CM Punk

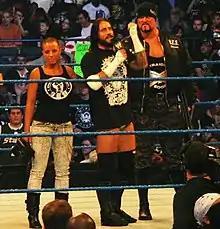
The Straight Edge Society – Serena, Punk (center), and Luke Gallows – in April 2010

In late-2009, CM Punk's character began taking on a more sinister direction. On the November 27 episode of "SmackDown," Punk revealed that he had converted Luke Gallows, who had previously been portrayed as the mentally incompetent wrestler Festus, to the straight-edge lifestyle which had subsequently rid him of his mental troubles. Throughout January 2010, Punk began to convert planted members of the audience to a straight-edge lifestyle, making them take a pledge of allegiance to him and shaving their head as a sign of renewal and devotion. After converting many people who were not seen again, convert Serena began accompanying Punk and Gallows to form The Straight Edge Society. As well as leading this alliance, Punk was also the mentor of "NXT" rookie Darren Young, who flirted with the idea of becoming straight edge, before refusing just before his head was to be shaved. Punk would also give sermons, including during the annual Royal Rumble match on January 31, as well as during an Elimination Chamber match for the World Heavyweight Championship on February 21 at both of the eponymous pay-per-view events.